James Cook Collection: Australian Museum

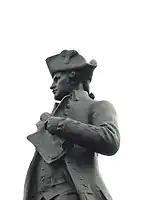
Statue of Captain James Cook at Admiralty Arch, London

Captain James Cook, FRS, RN (7 November 1728 – 14 February 1779) was a British explorer, navigator and cartographer who ultimately rose to the rank of captain in the Royal Navy. Cook made detailed maps of Newfoundland prior to making three voyages to the Pacific Ocean, during which he achieved the first European contact with the eastern coastline of Australia and the Hawaiian Islands, as well as the first recorded circumnavigation of New Zealand.